Life & Casualty Tower

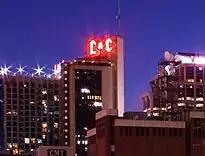
The tower's weather beacon (pictured in 2009)

In the building's early days, the L&C sign at its apex functioned as a weather beacon, changing color to indicate the weather forecast.